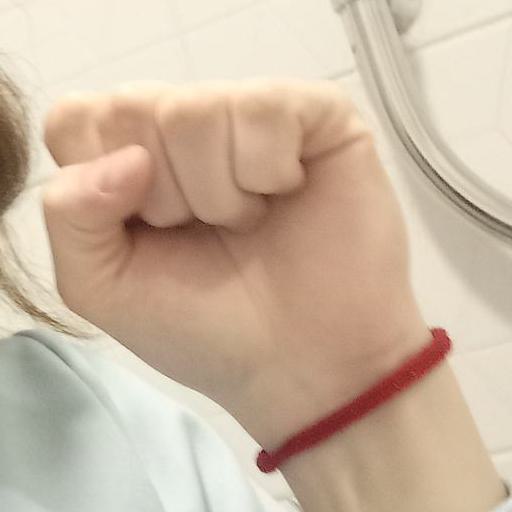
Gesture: fist